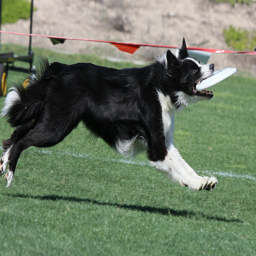
A black and white dog running on a field with a white frisbee in it's mouth.
A dog in mid run catching a frisbee in it's mouth
A dog stretching out dramatically as it leaps and catches a Frisbee.
A black and white dog catches a Frisbee in it's mouth.
A dog running with a frisbee in its mouth